Phylogenetic tree

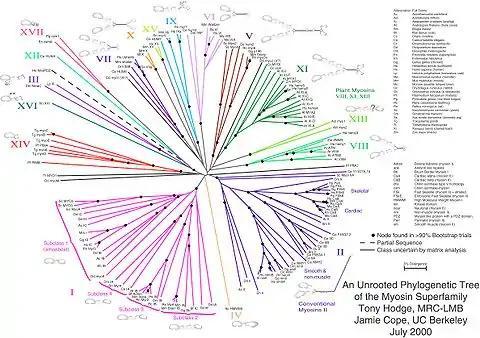
An unrooted phylogenetic tree for myosin, a superfamily of proteins

Unrooted trees illustrate the relatedness of the leaf nodes without making assumptions about ancestry. They do not require the ancestral root to be known or inferred. Rooted trees can be generated from unrooted ones by inserting a root. Inferring the root of an unrooted tree requires some means of identifying ancestry. This is normally done by including an outgroup in the input data so that the root is necessarily between the outgroup and the rest of the taxa in the tree, or by introducing additional assumptions about the relative rates of evolution on each branch, such as an application of the molecular clock hypothesis.